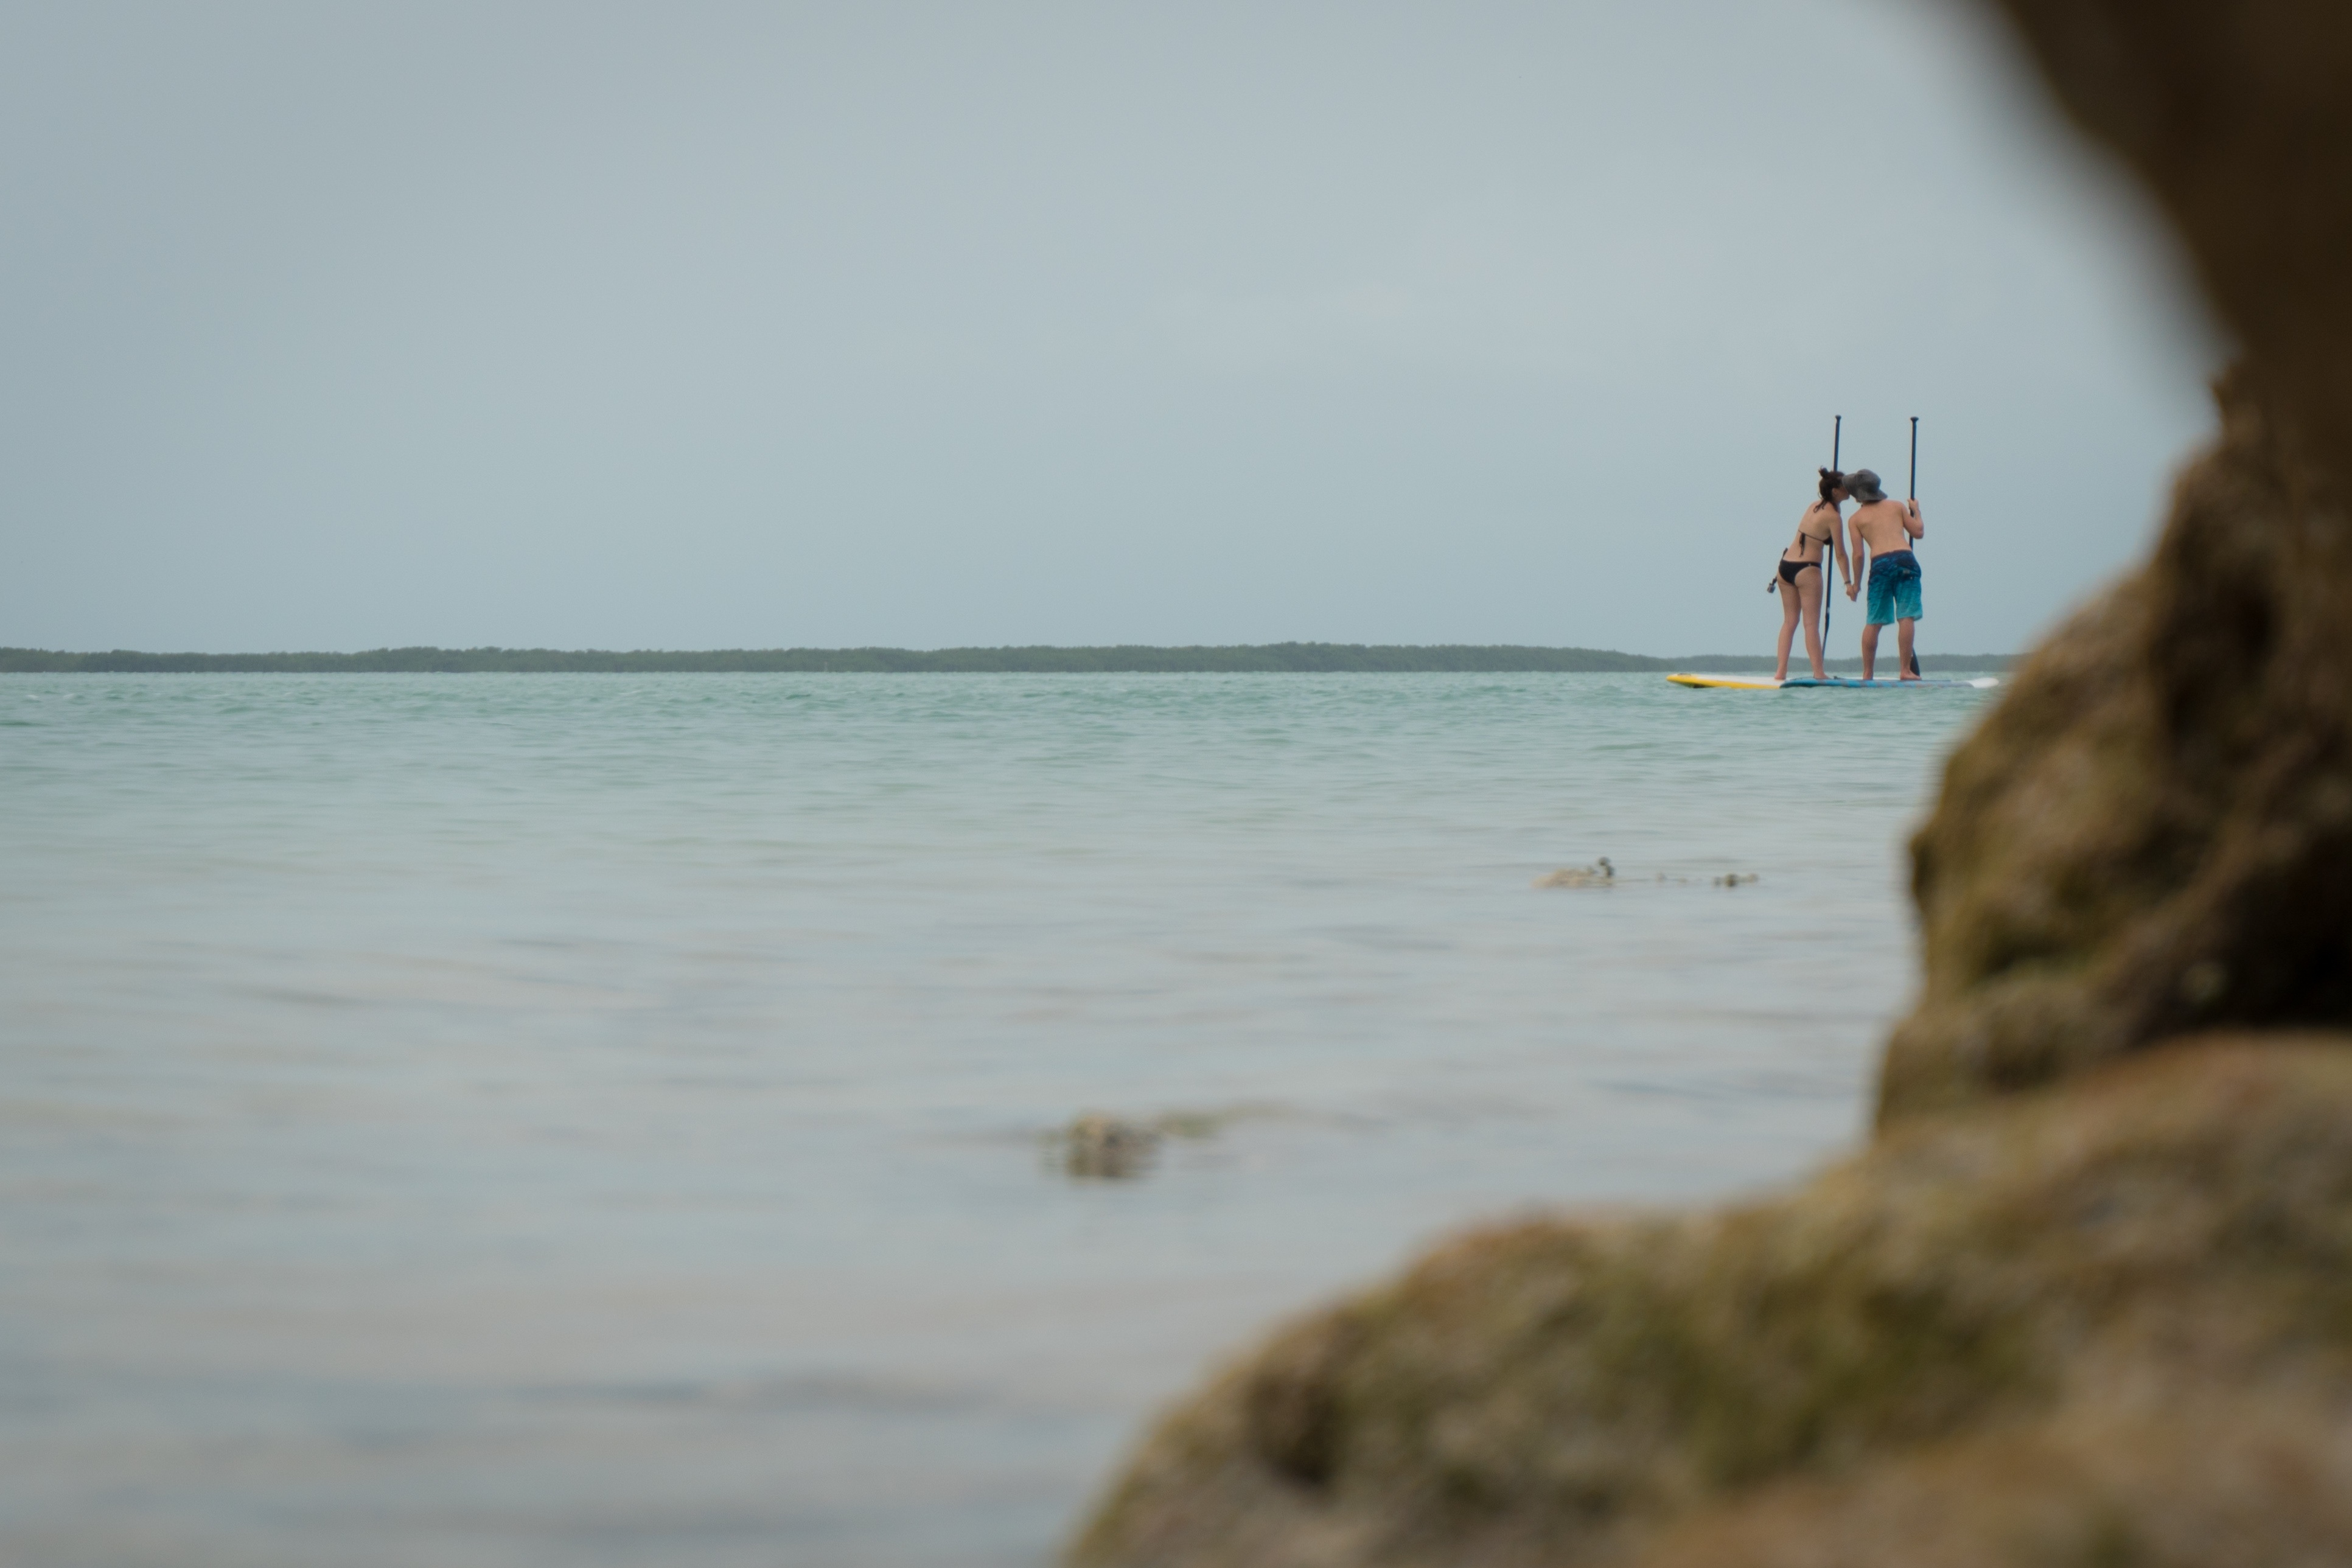
beach, sea, coast, water, sand, ocean, shore, wave, cliff, bay, body of water, cape